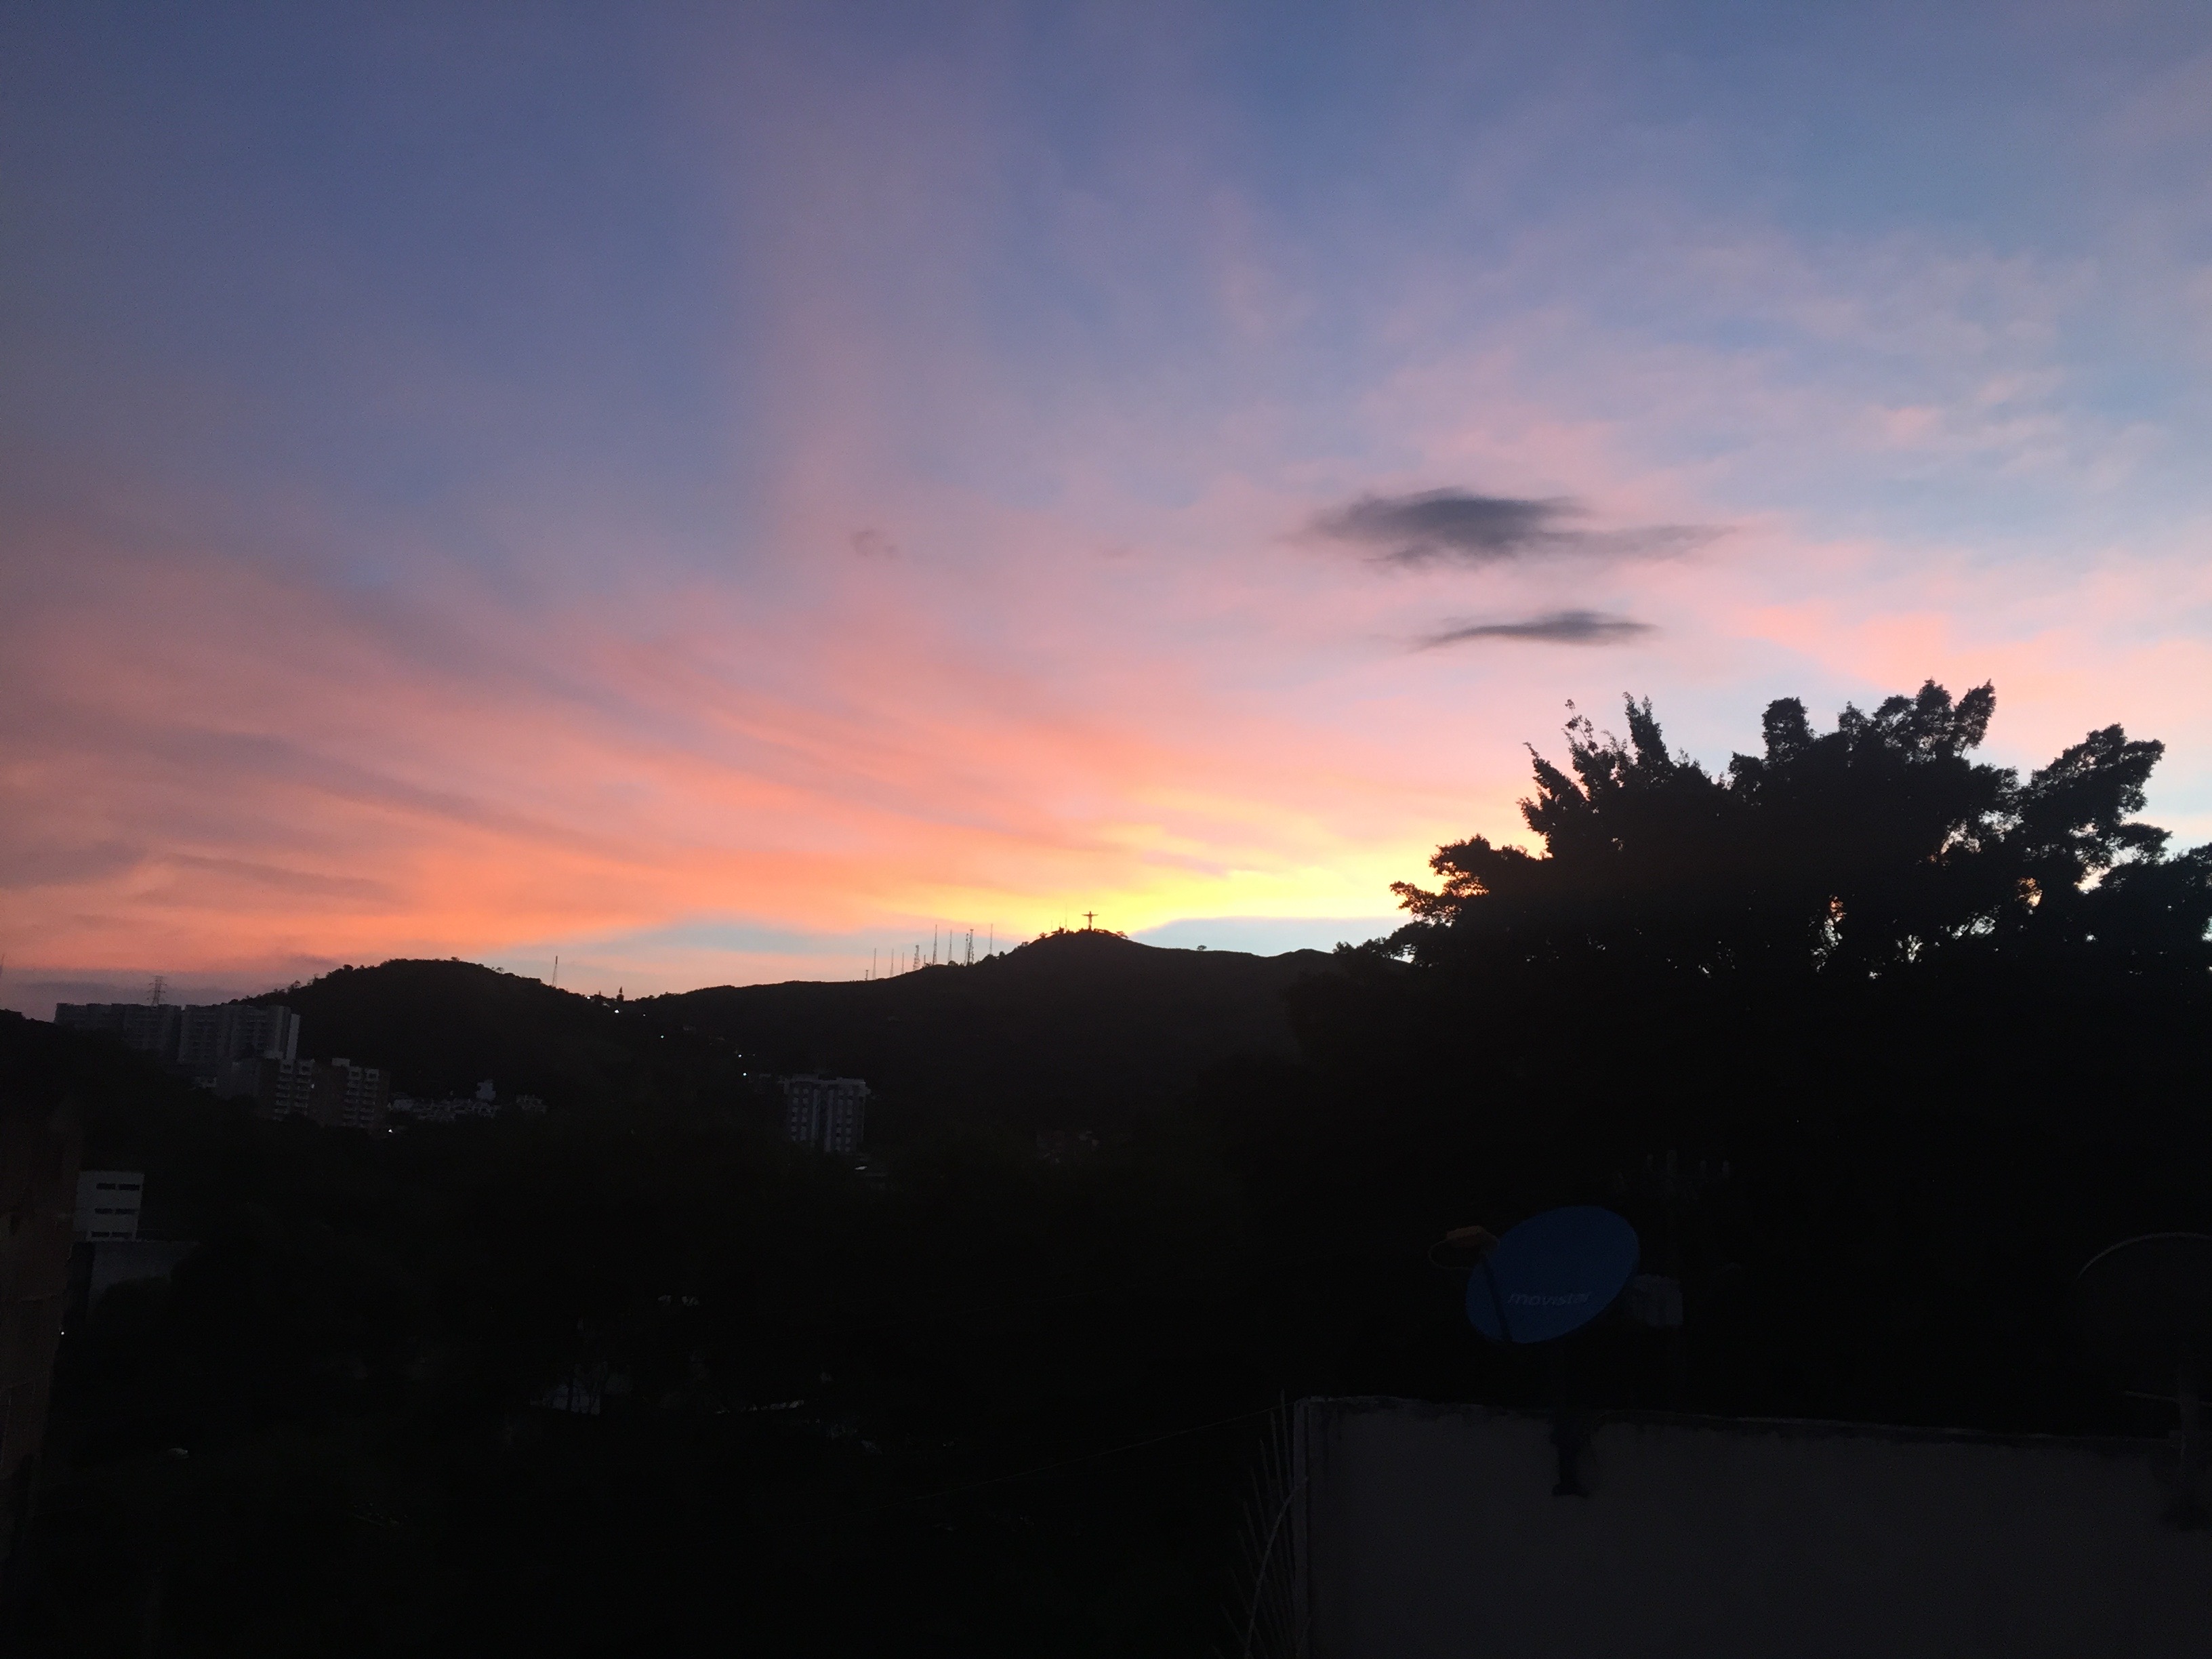
cali, colombia, sky, afterglow, sunrise, dawn, sunset, cloud, horizon, atmosphere, evening, morning, red sky at morning, dusk, tree, sunlight, sun, mountain range, hill, meteorological phenomenon, landscape, mountain